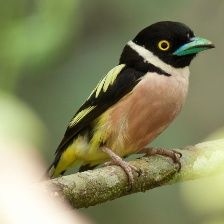
Species: BLACK AND YELLOW BROADBILL
Scientific name: EURYLAIMUS OCHROMALUS